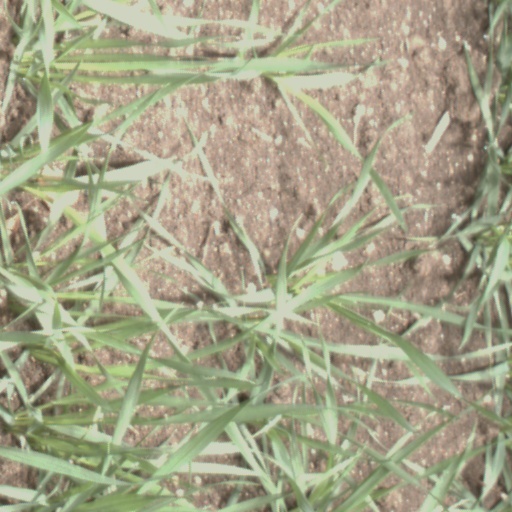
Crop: wheat